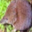
Label: shrew